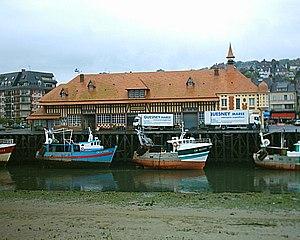
Cette liste regroupe une partie des monuments historiques du Calvados.
Cette liste regroupe une partie des monuments historiques du Calvados.
La halle aux poissons dite aussi plus simplement poissonnerie, est une halle située à Trouville-sur-Mer.